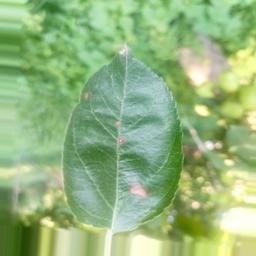
Label: Alternaria